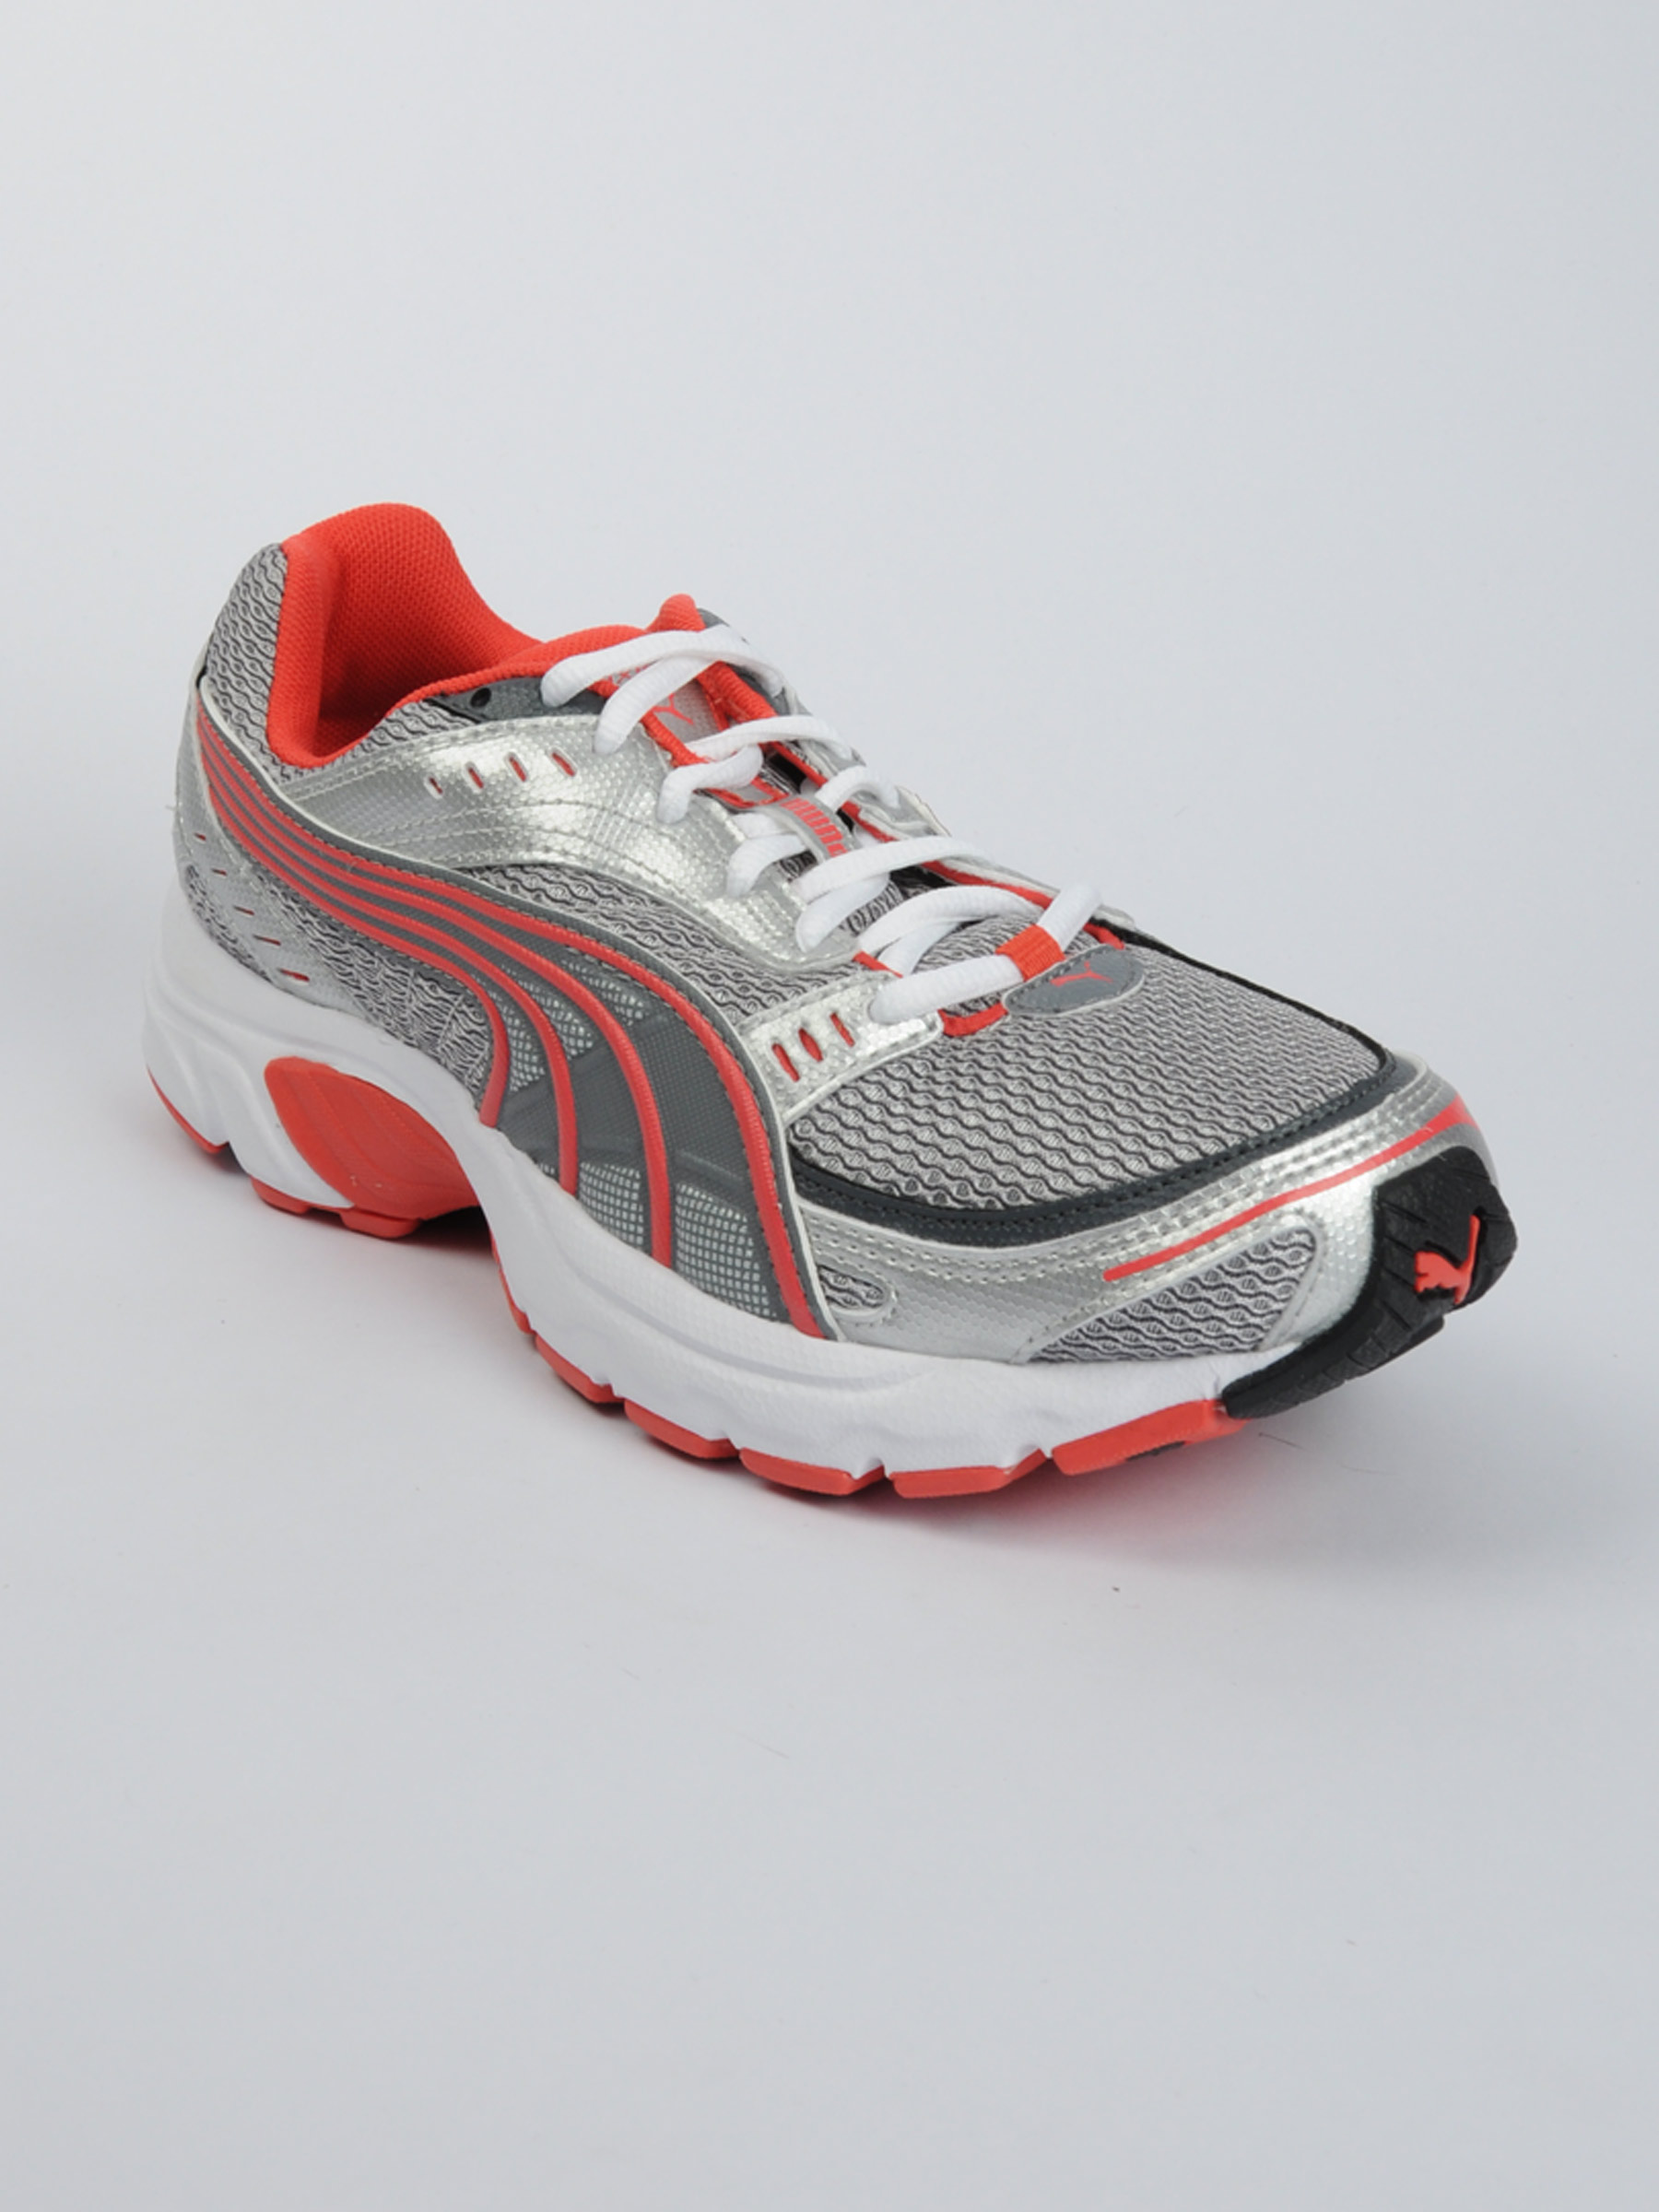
Puma Women Axis Silver Sports Shoes
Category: Footwear / Shoes / Sports Shoes
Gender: Women
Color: Silver
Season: Fall 2011
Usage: Sports